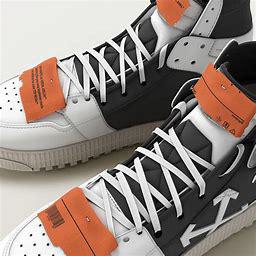
Brand: Off-White
Model: Court 3